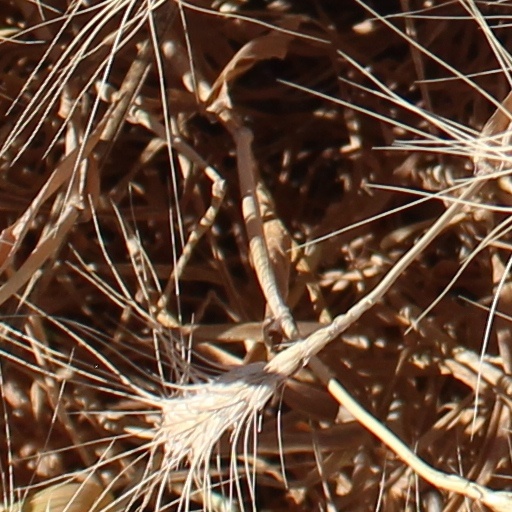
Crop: wheat